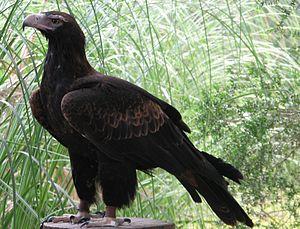
Le genre Aquila appartient à la famille des Accipitridés et regroupe des aigles qui ont pour caractéristique d'être de grande taille.